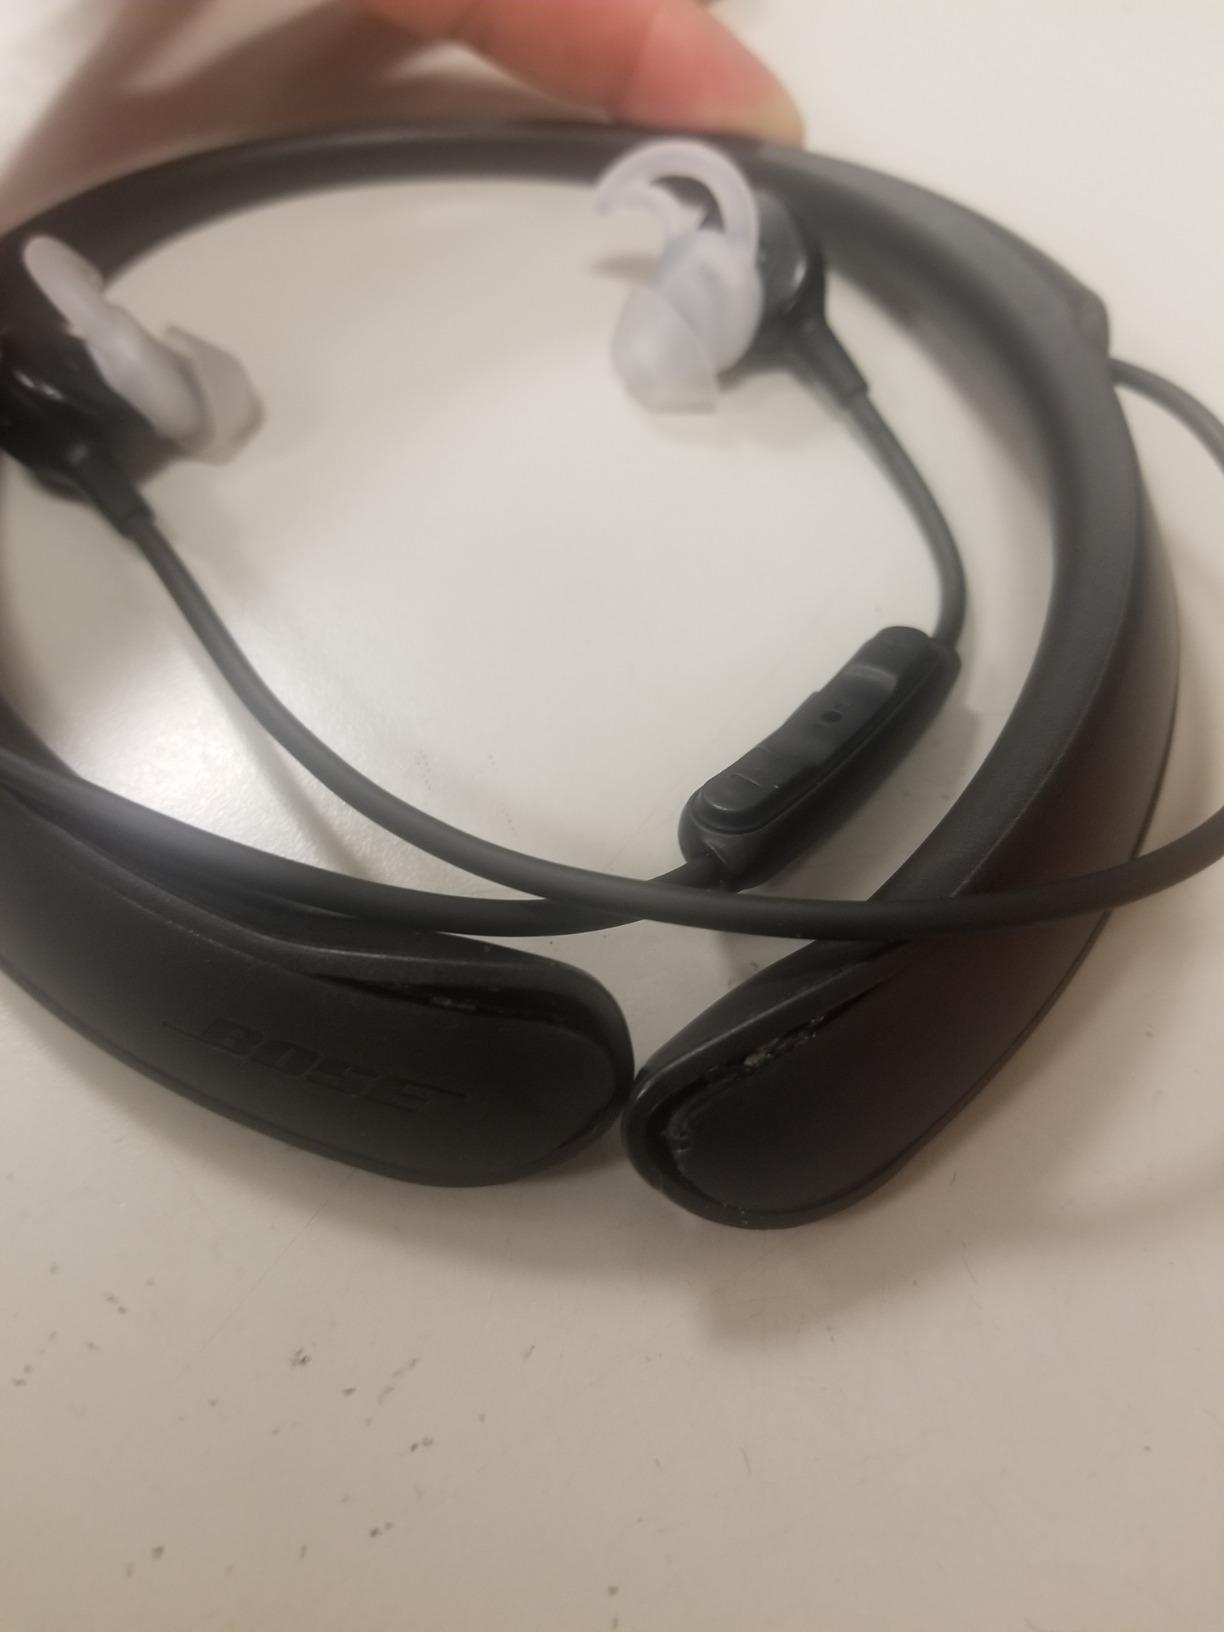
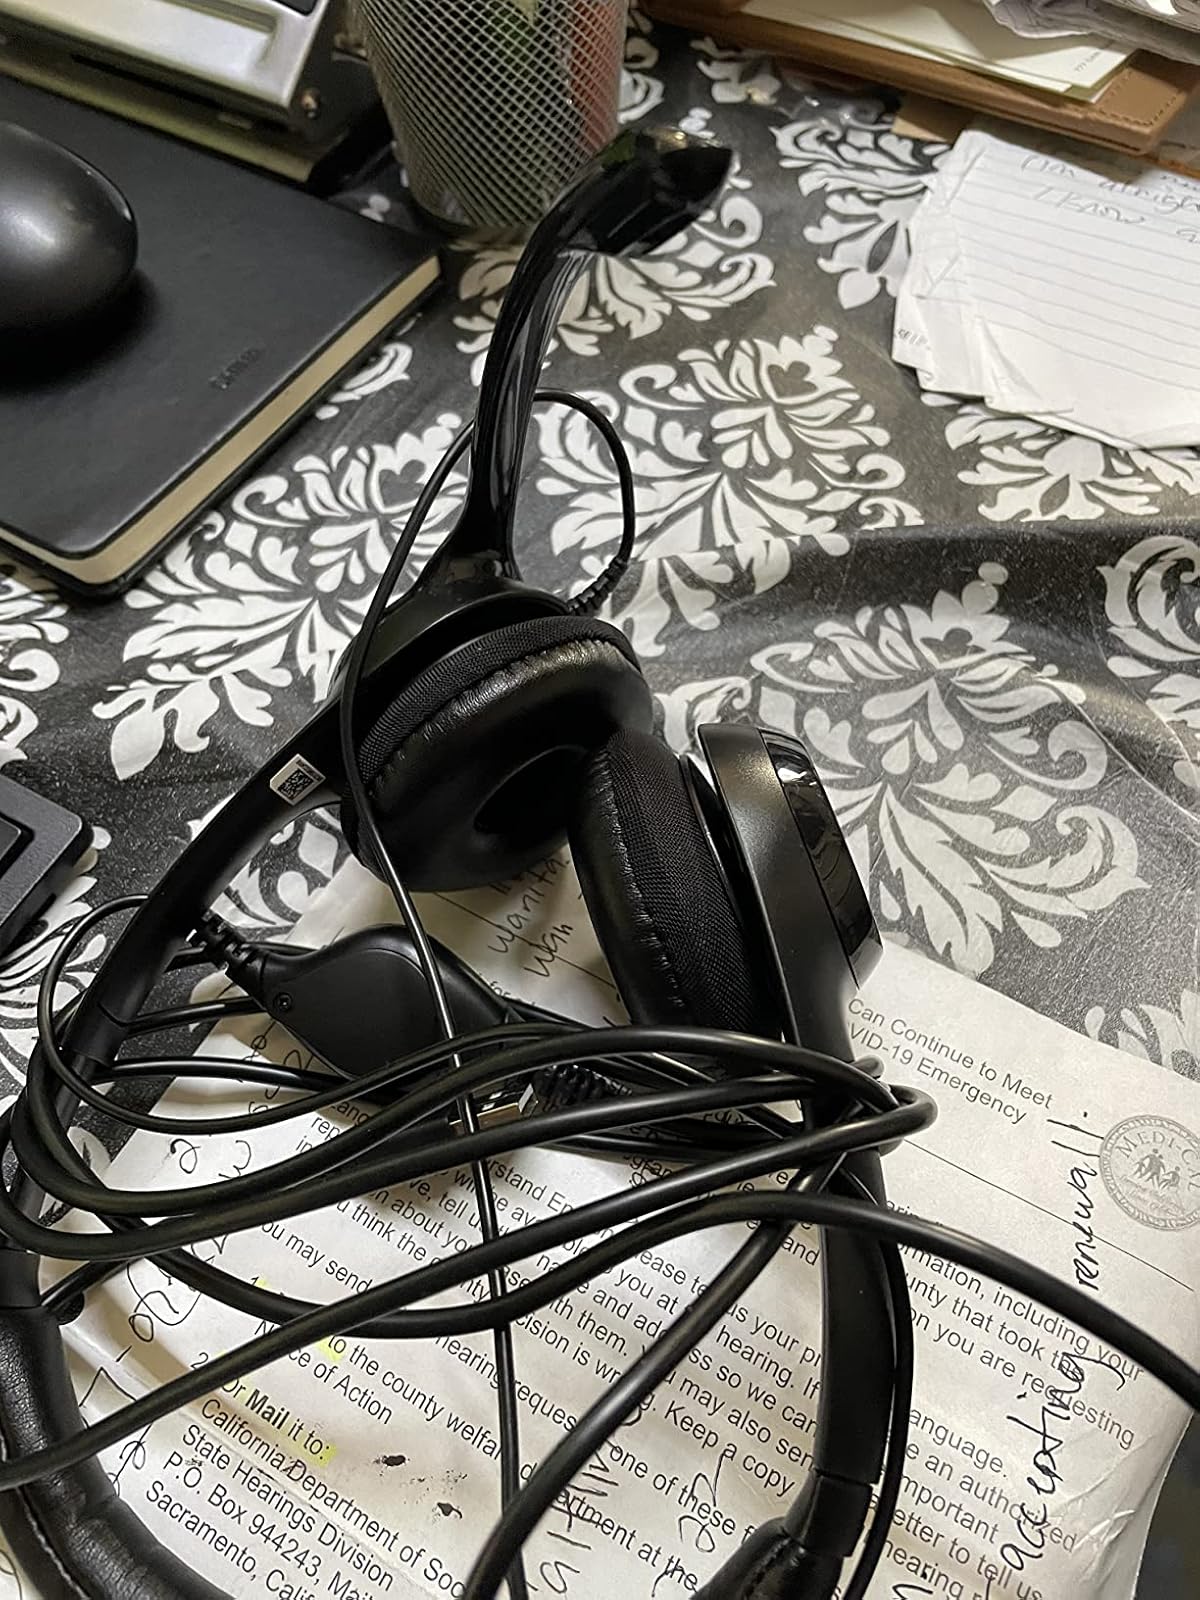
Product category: headphones
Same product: no